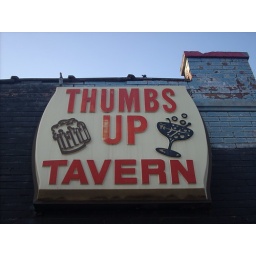
cute sign for a bar near the Miller South Shore station